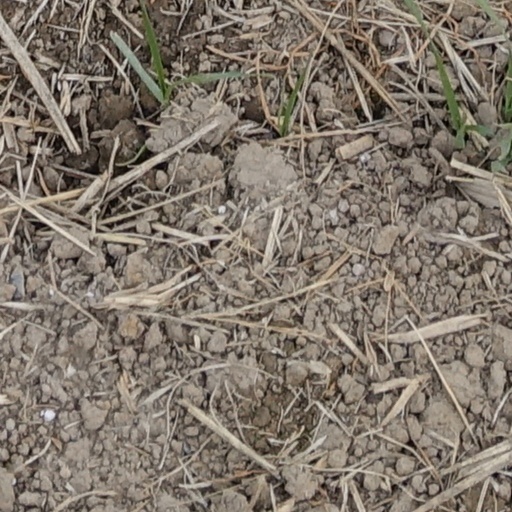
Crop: wheat